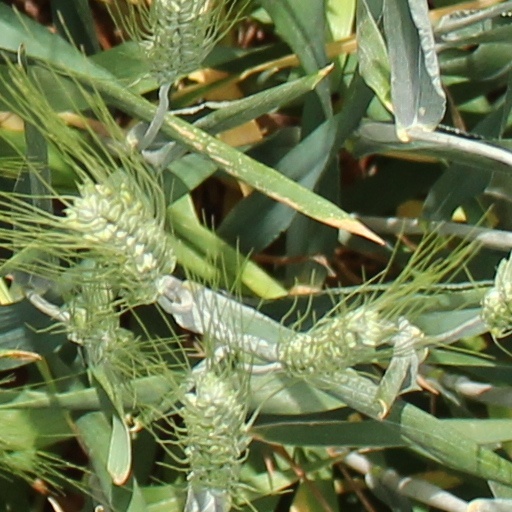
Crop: wheat